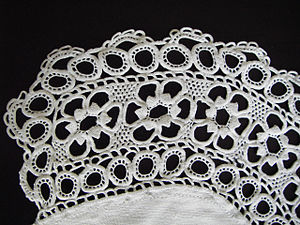
Hedebosyning / Teknikker / Syede hedeboblonder
Hedeboblonde. Syet blonde af hedeboringe. Hedebosyning ca. 1855
Hedebosyning fra perioden ca. 1855
Hedebosyninger er de broderede arbejder, der stammer fra Hedeboegnen, som har været syet af bondebefolkningen i 1700-tallet til ca. 1850.